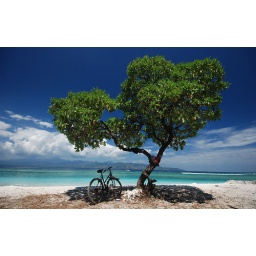
lonely bike under the lonely tree